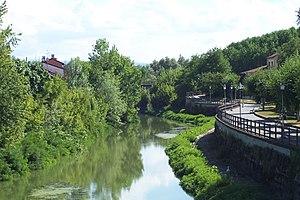
L’Olona méridionale, appelée aussi Olona inférieure, est un fleuve de la province de Pavie, affluent du fleuve Pô.